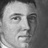
Emotion: neutral